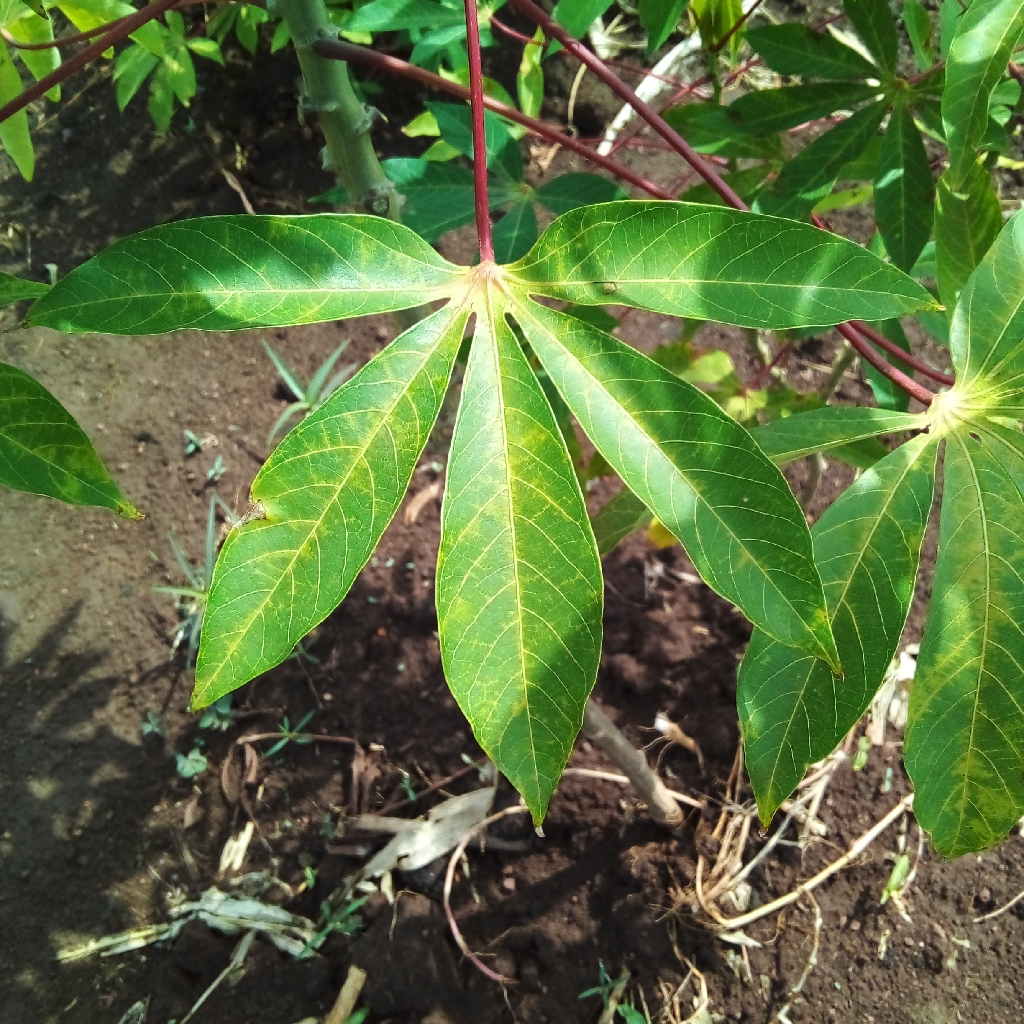
Label: cassava brown streak disease (cbsd)